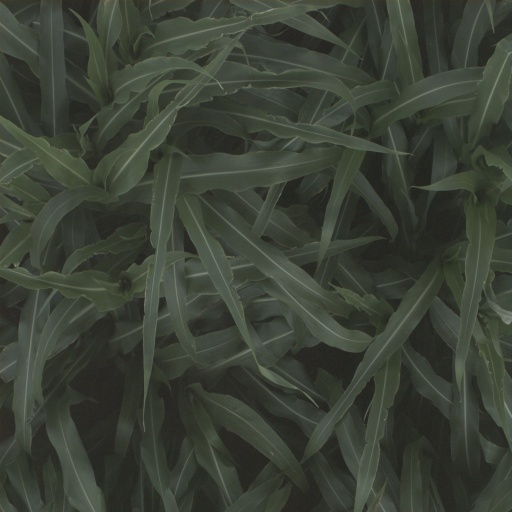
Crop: sorghum